500 Boylston Street

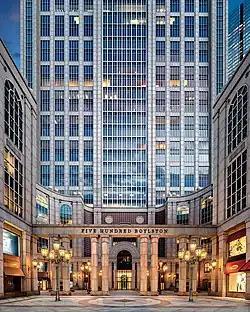
The 500 Boylston Street building in Boston

500 Boylston Street is a 1.3-million square foot postmodern building located in the Back Bay section of Boston and part of the city's High Spine, completed in 1989. It is located next to the landmark Trinity Church, Boston. It dominates the western half of the city block bounded by Boylston, Clarendon and Berkeley streets and St. James Avenue. The building was designed by John Burgee Architects with Philip Johnson, with structural engineering by LeMessurier Consultants and MEP/FP engineering by Cosentini Associates, Inc. The construction project was managed by Bond Brothers. It cost $100 million to build. The site contains approximately of land area, with approximately of frontage on Boylston Street.